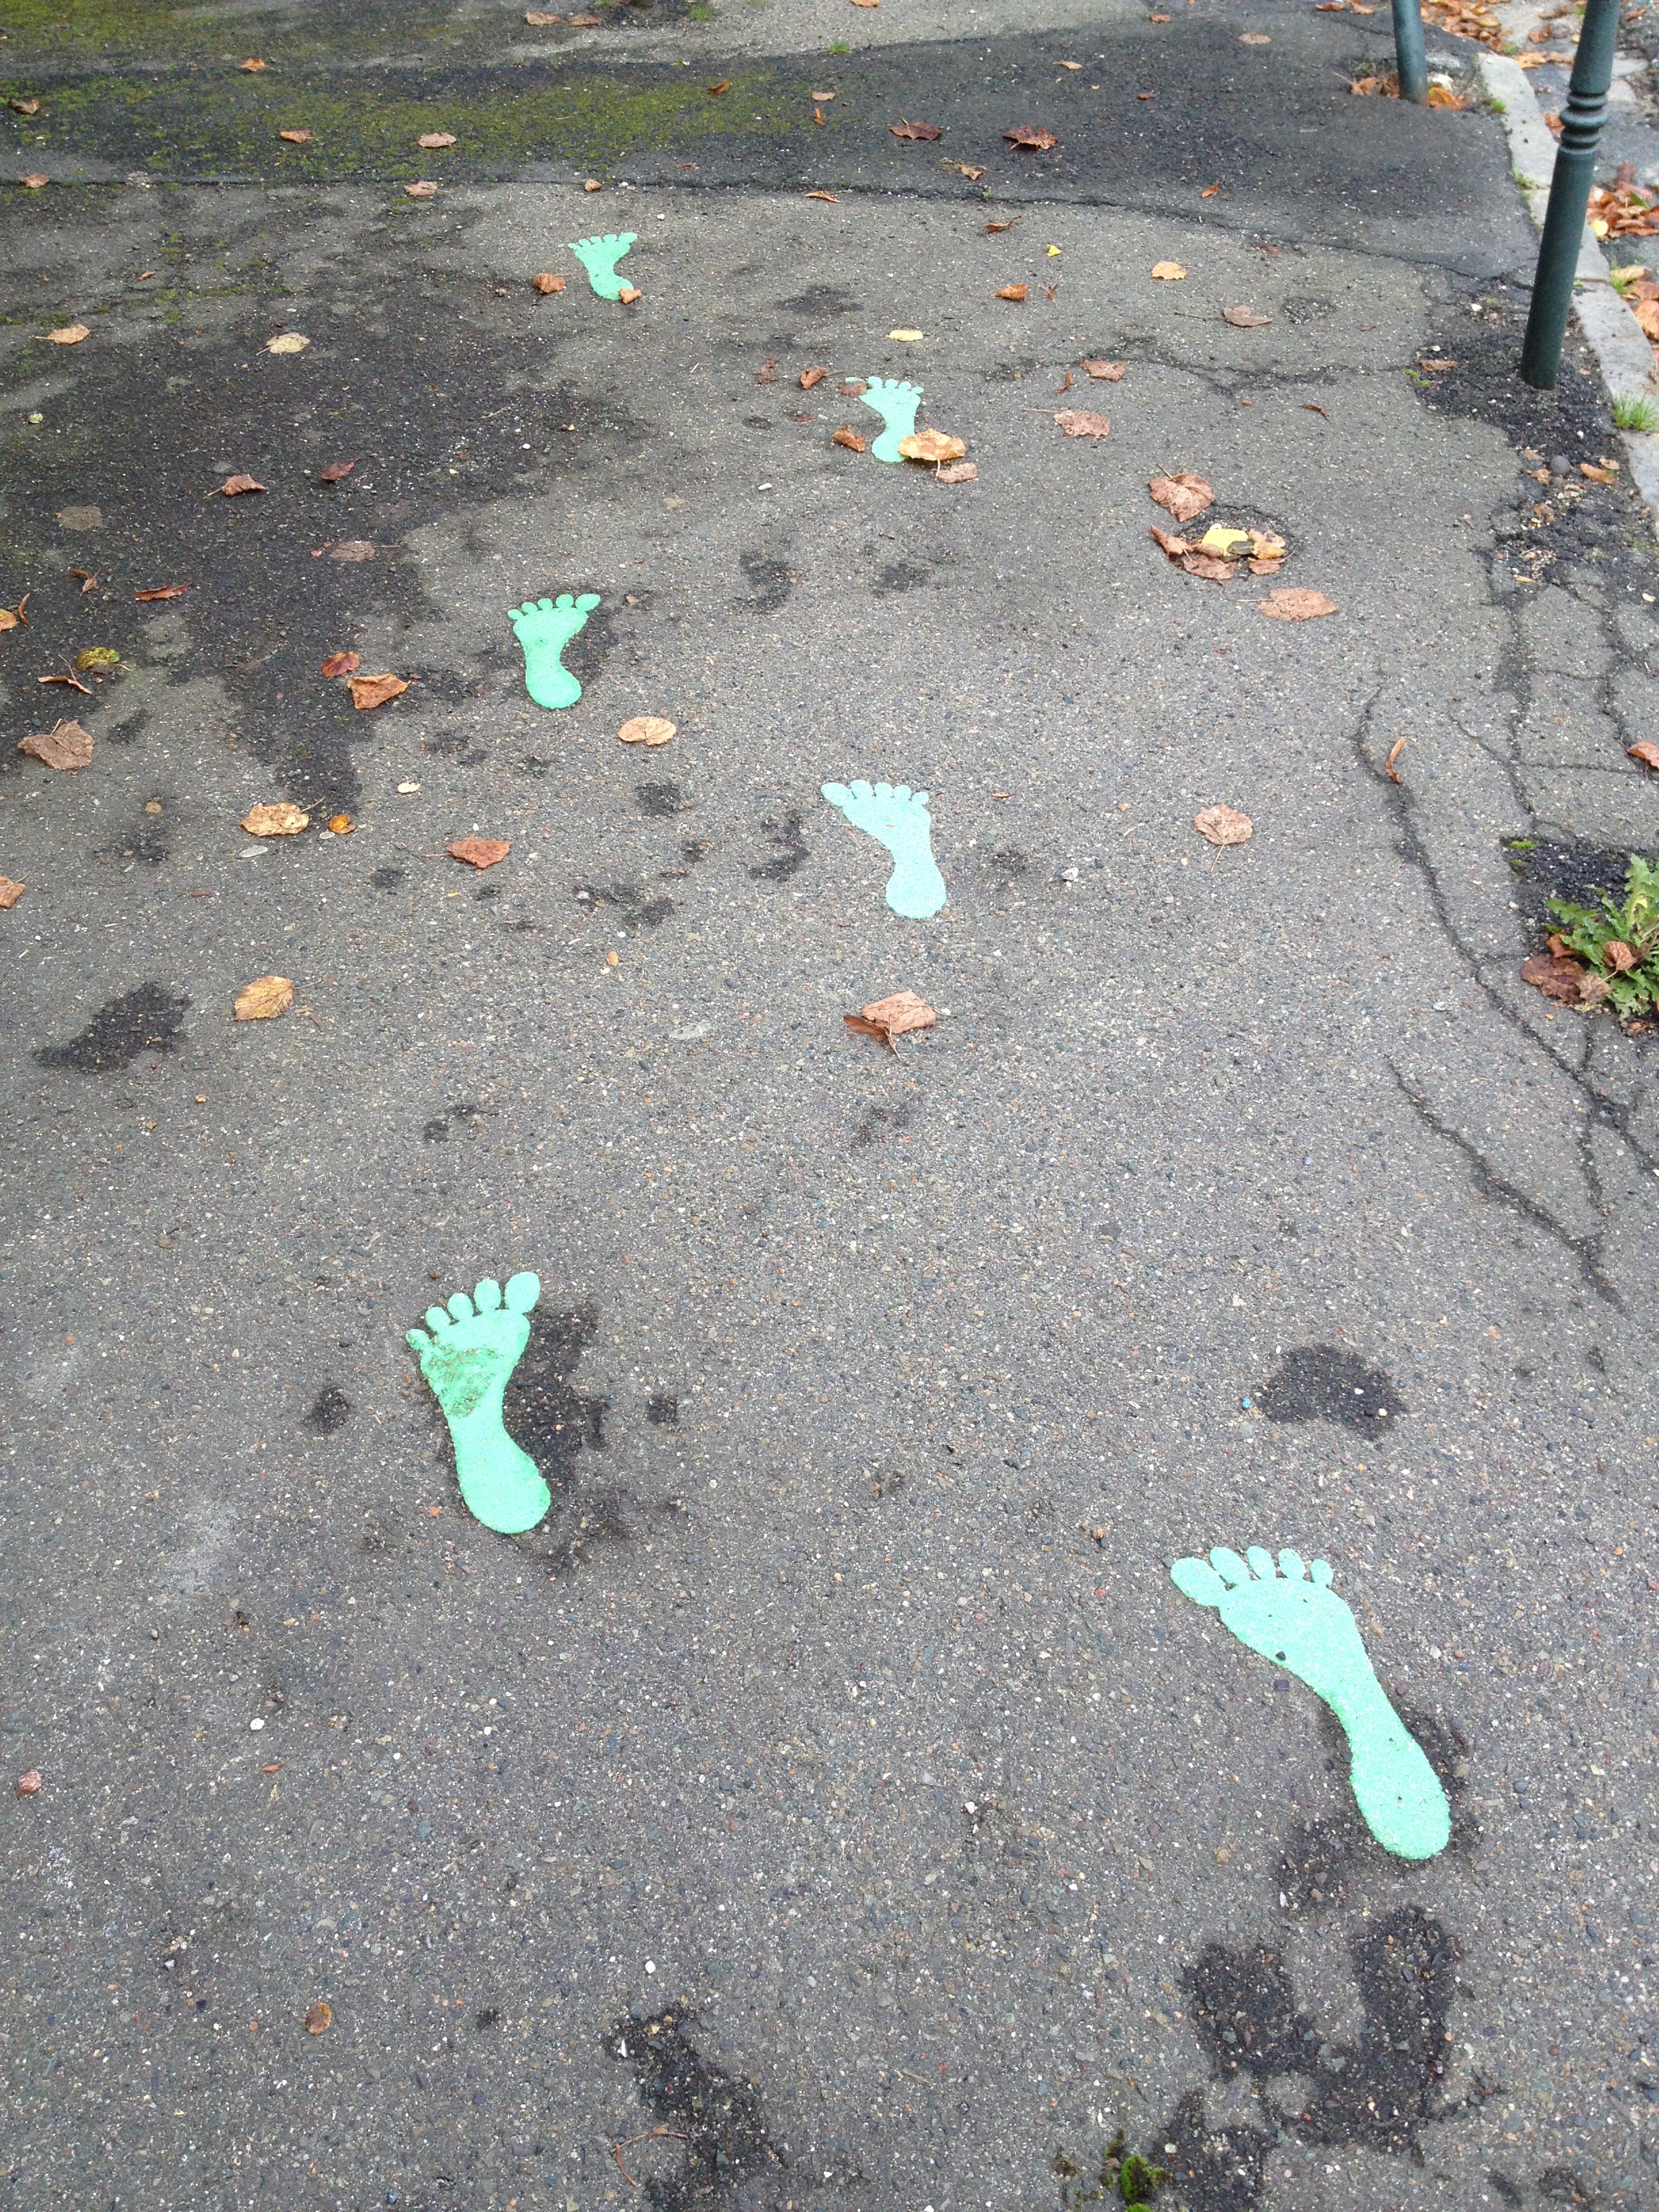
feet, path, litter, asphalt, road surface, leaf, sidewalk, soil, grass, waste, plant